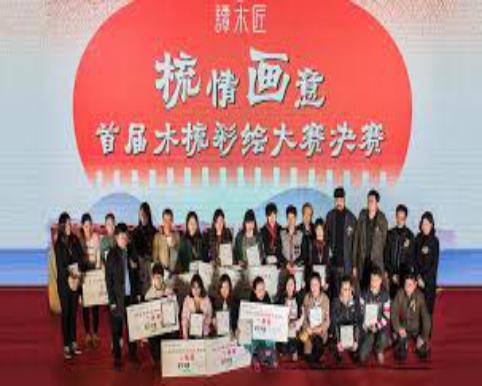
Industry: Necessities